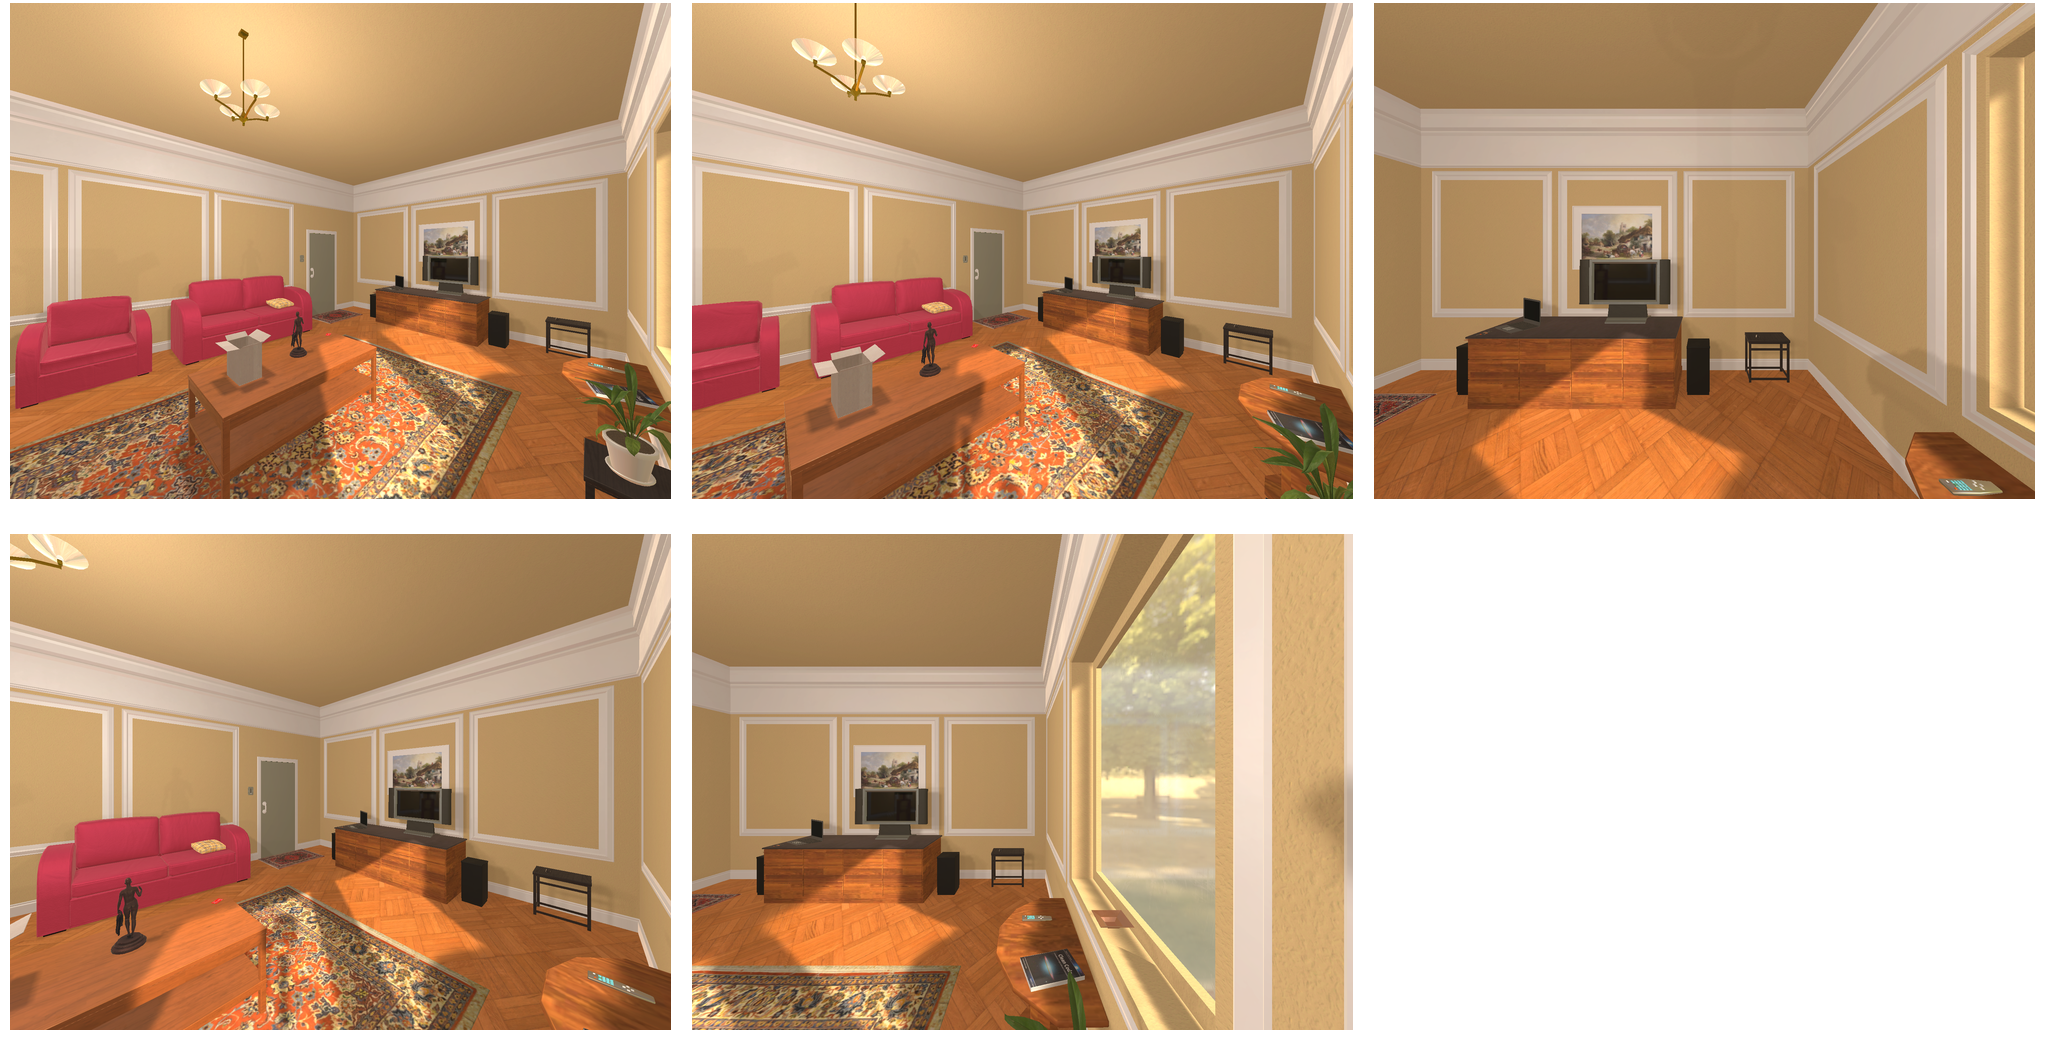Task instruction: Turn on the television.
Answer: {"task_instruction": "Turn on the television.", "nodes": ["remote control", "tv"], "edges": [{"functional_relationship": "control", "object1": "remote control", "object2": "tv", "spatial_relations": ["right_of", "lower_than", "in_front_of"], "is_touching": false}], "action_type": "press", "function_type": "device_control"}